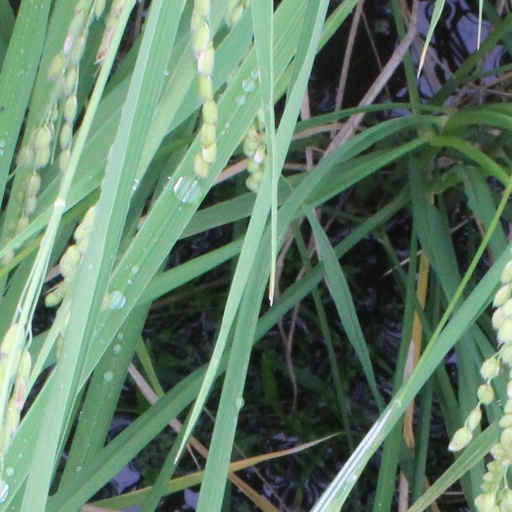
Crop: rice